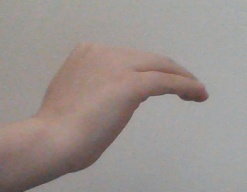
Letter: haa